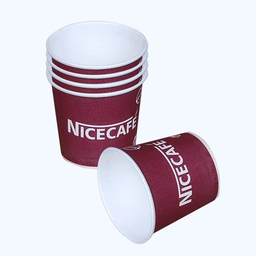
Label: cups